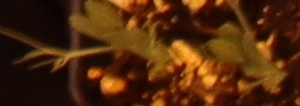
Label: Field Pea